Julius Caesar (1970 film)

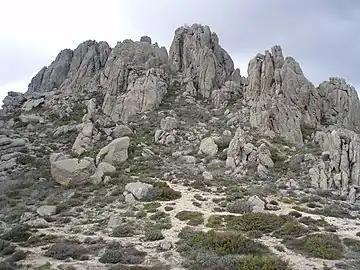
La Pedriza in Madrid, one of the film's locations.

The film was shot primarily at MGM-British Studios and Pinewood Studios in England. The battle sequences were filmed on-location in Manzanares el Real, Spain.